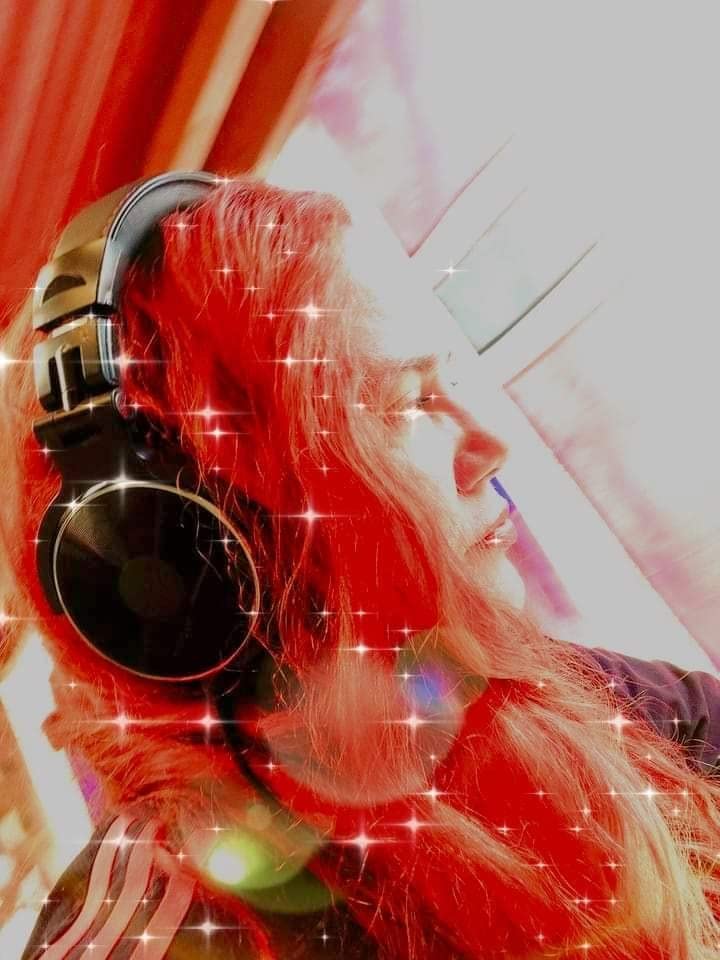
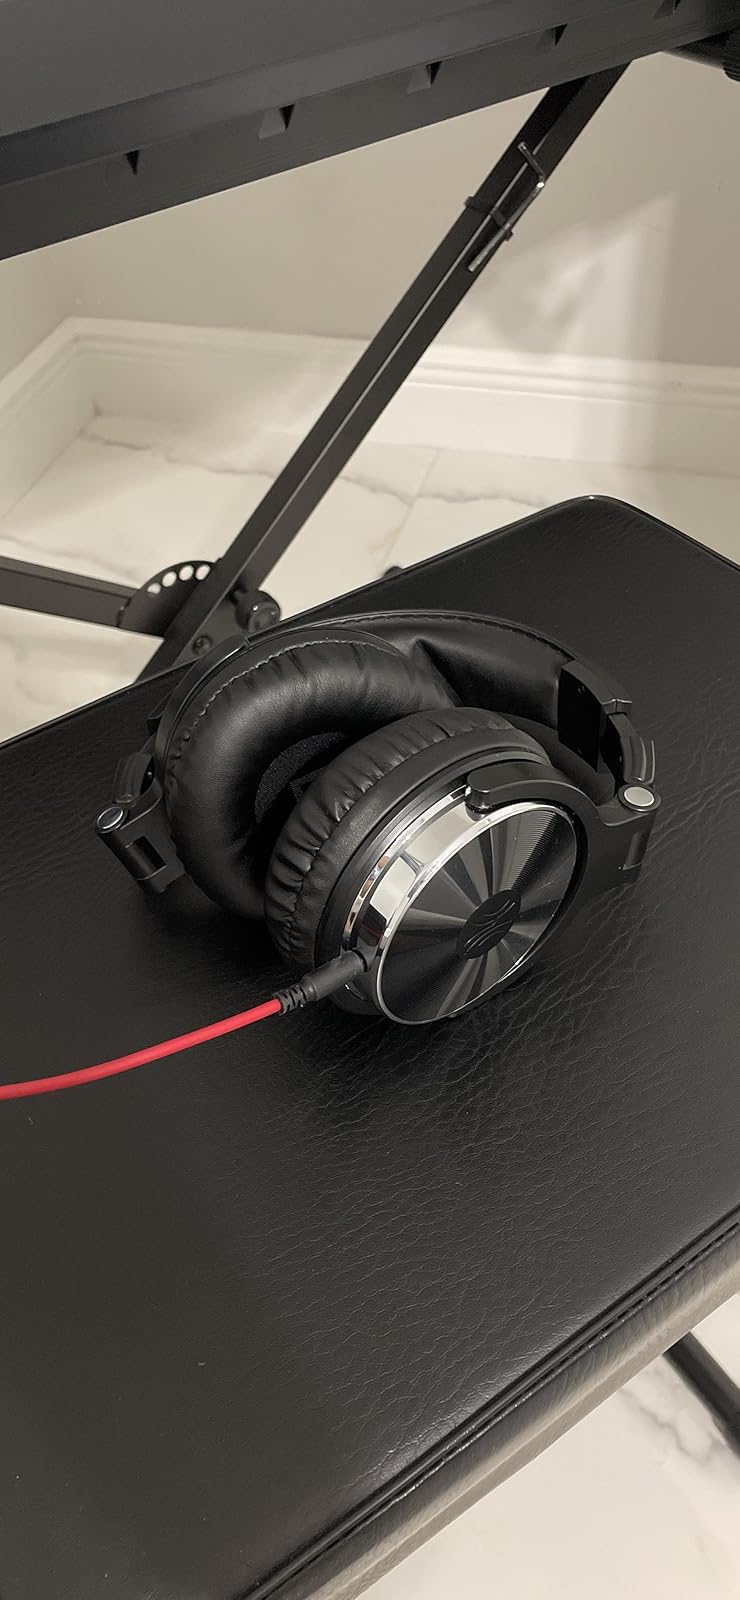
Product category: headphones
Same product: yes